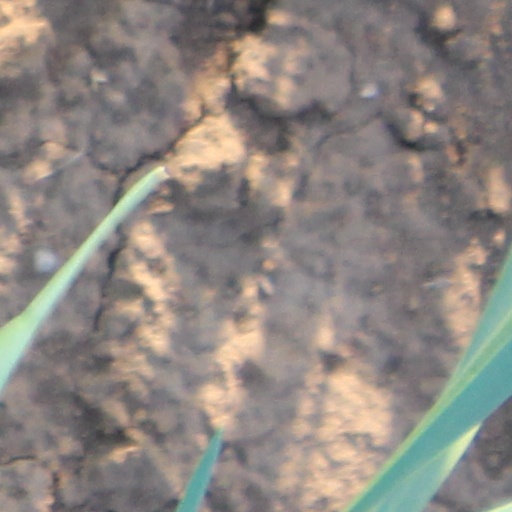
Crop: wheat